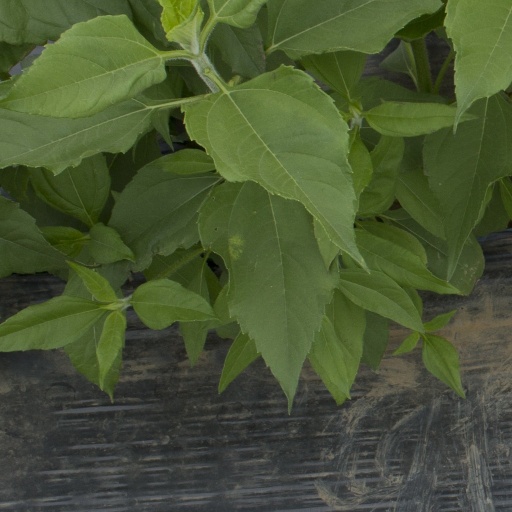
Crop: Jerusalem artichoke